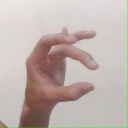
अक्षर: ओ